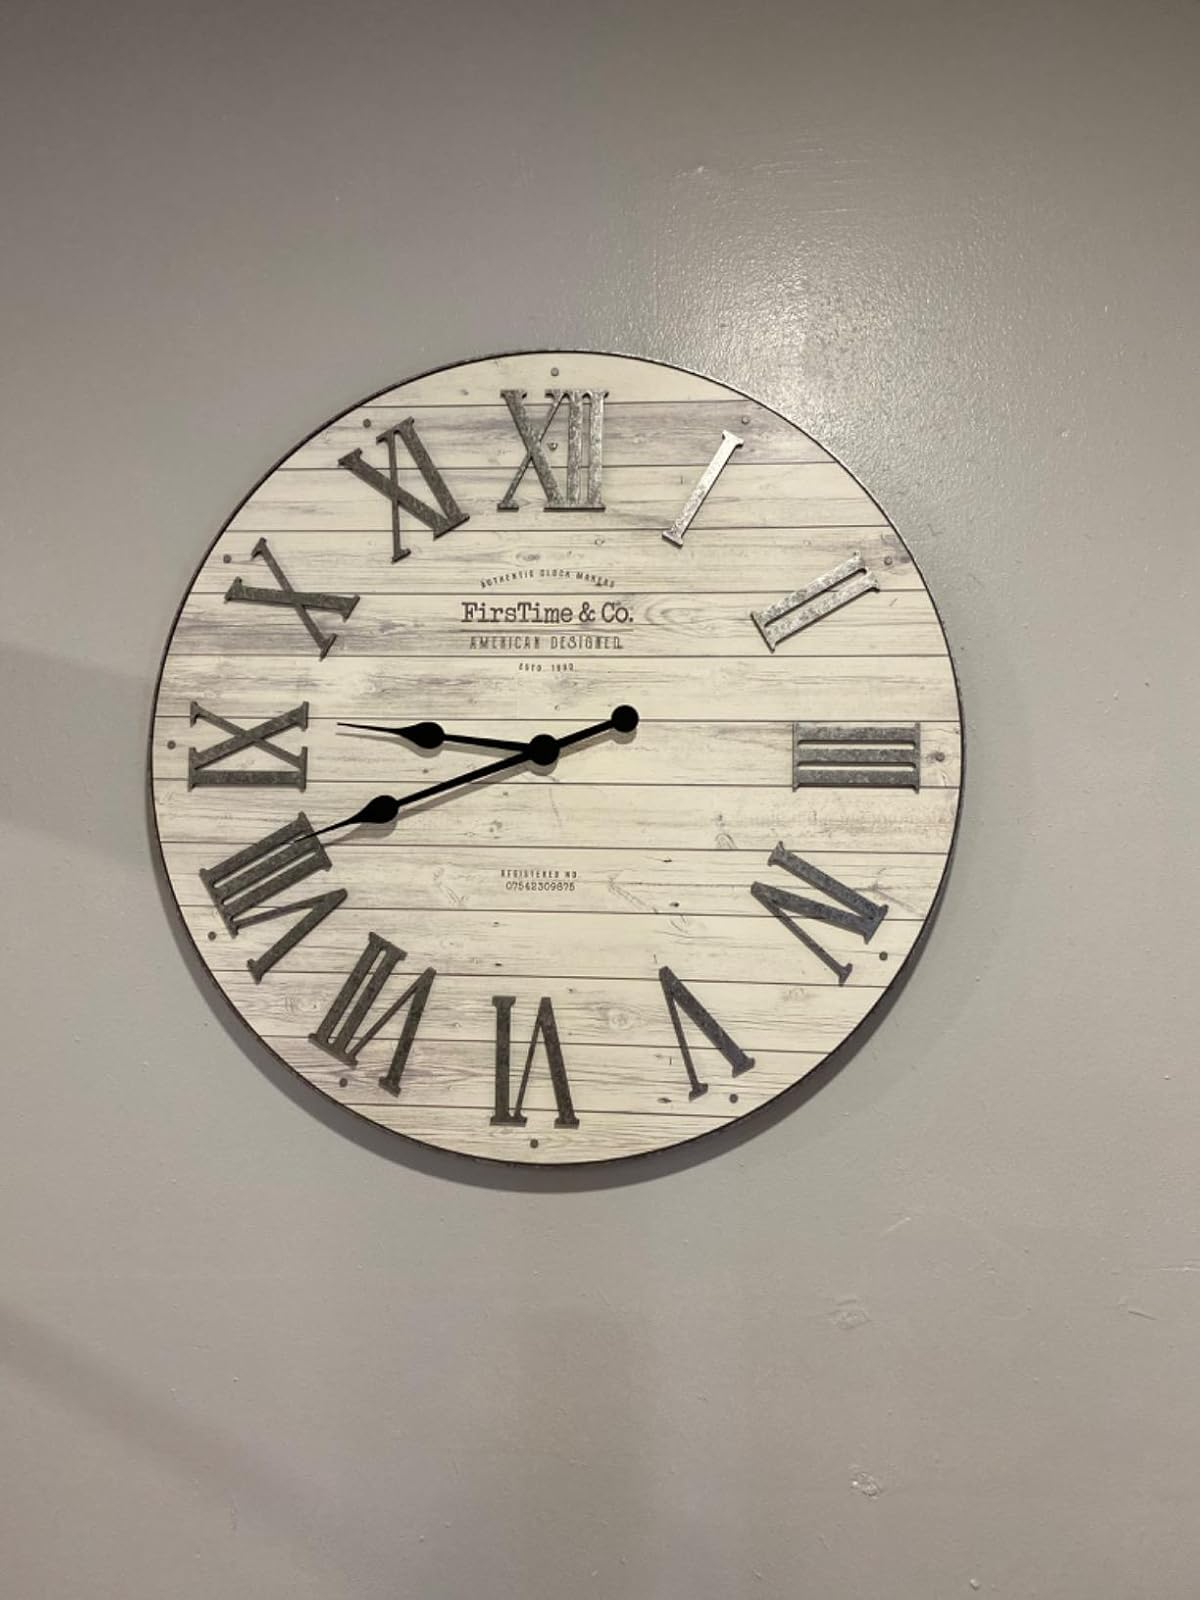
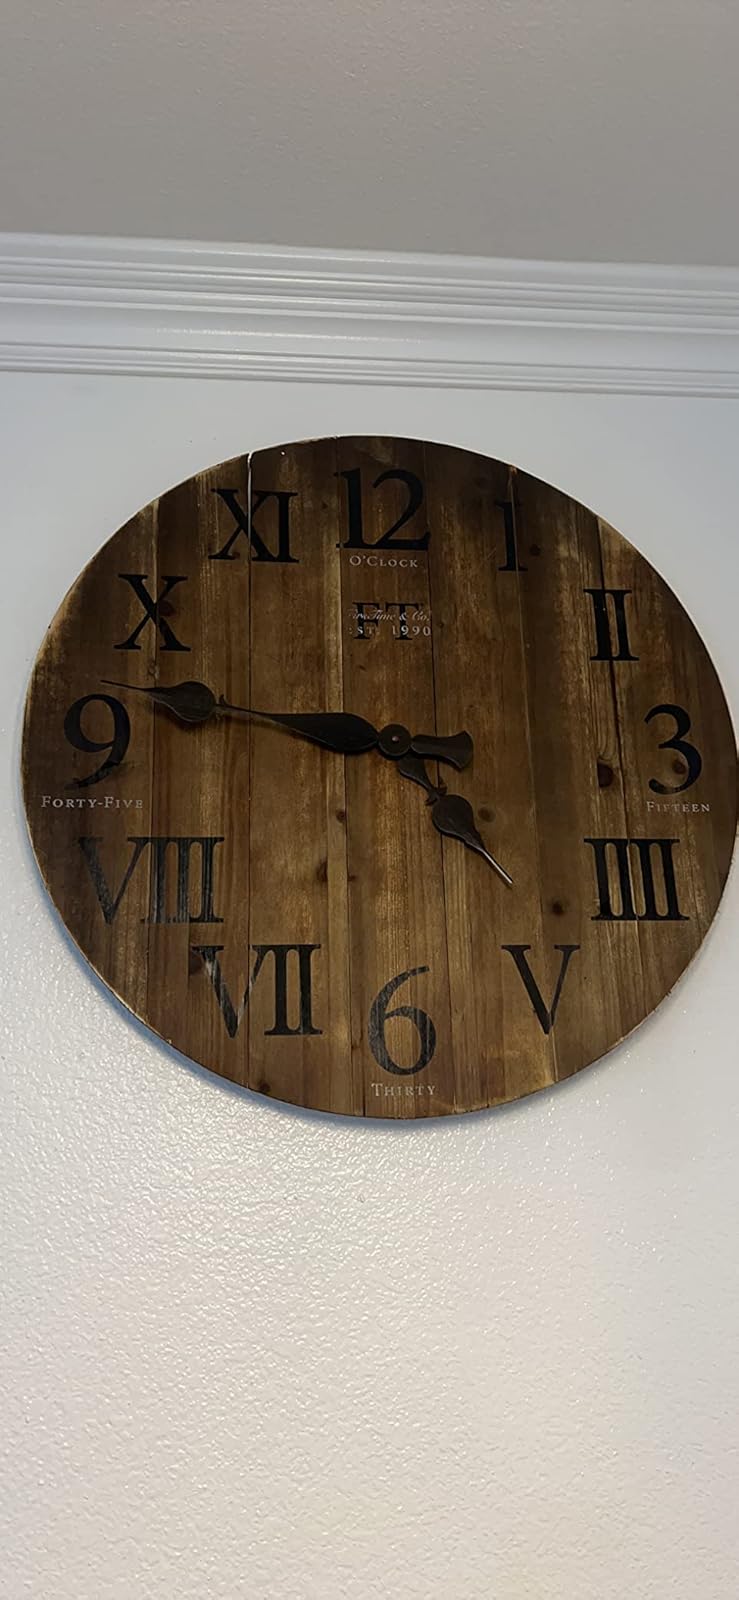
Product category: clock
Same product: no